Militia

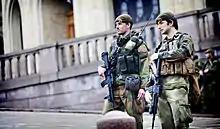
Members of the Norwegian Home Guard.

In Canada the title "Militia" historically referred to the land component of the armed forces, both regular (full-time) and reserve. The earliest Canadian militias date from the beginning of the French colonial period. In New France, King Louis XIV created a compulsory militia of settlers in every parish that supported French authorities in the defence and expansion of the colony.